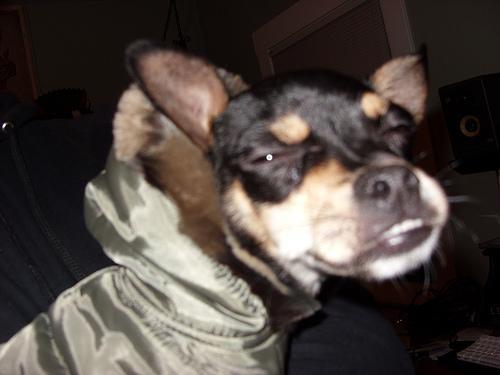
miniature_pinscher